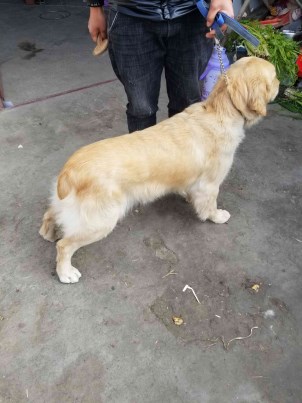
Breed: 5355-n000126-golden_retriever